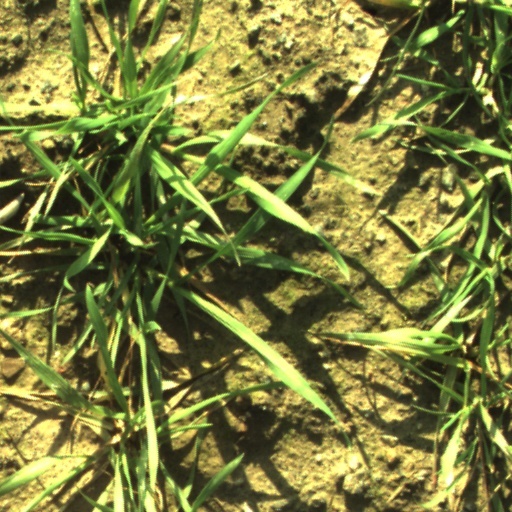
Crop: wheat